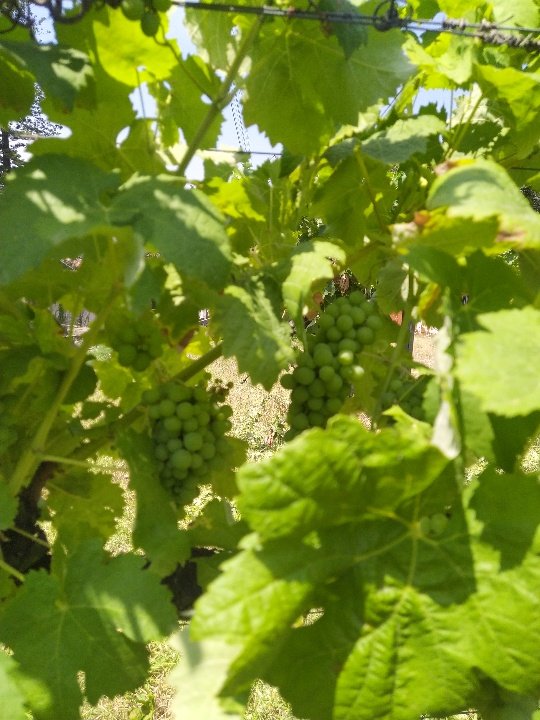
Berries visible: 52
Grape clusters: 2